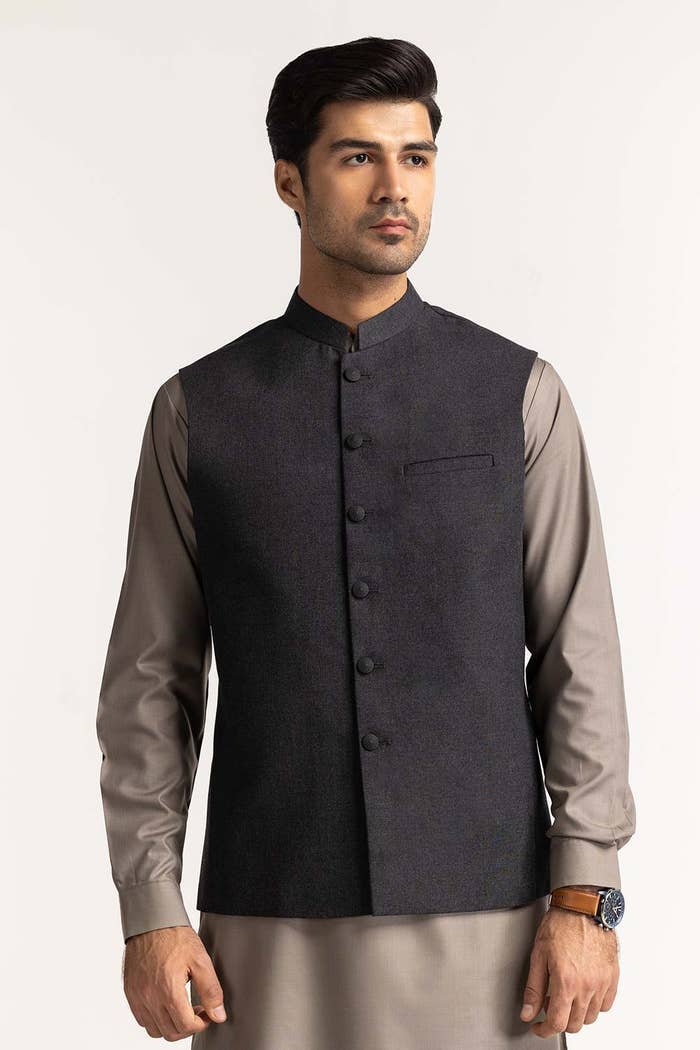
black khan nehru jacket